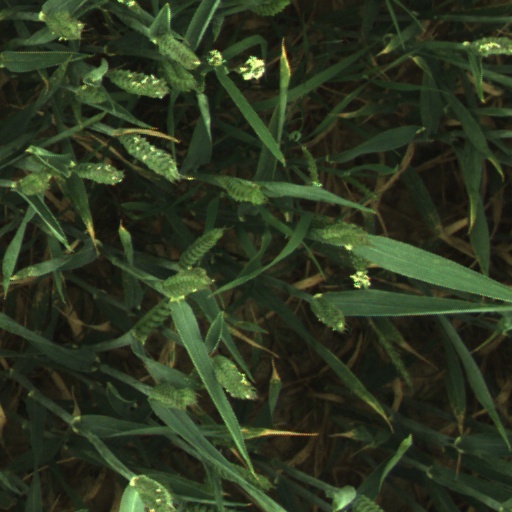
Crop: wheat